Kudalasangama

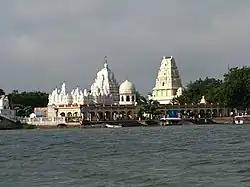
Kudala sangama in Bagalkote district, where Guru Basavanna's samadhi is located.

The place is a village about from Hungund. Close by is the holy pilgrim centre and the renowned temple of Sangameshwara, on the riverbank, at the confluence of the Krishna and the Malaprabha rivers. Formerly it was known as Kappadi sangama where Basaveshwara’s teacher Ishanaguru lived.